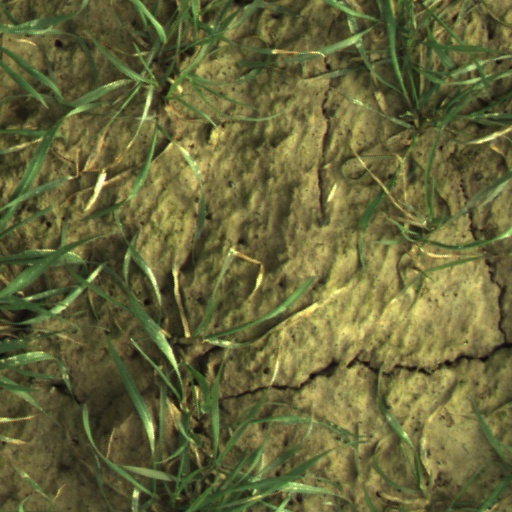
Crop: wheat